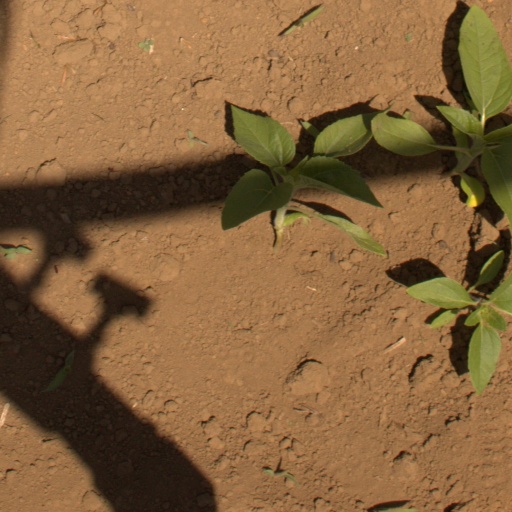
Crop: Jerusalem artichoke